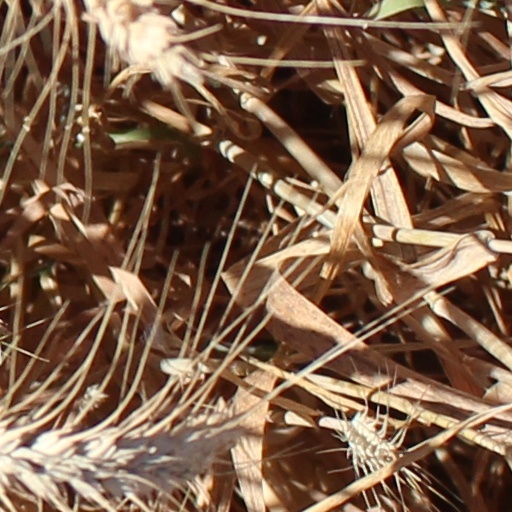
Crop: wheat